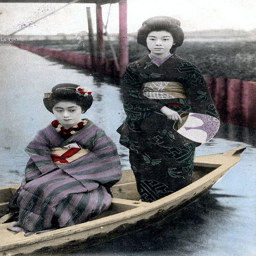
profession and person in a 1920s - photo sharing !